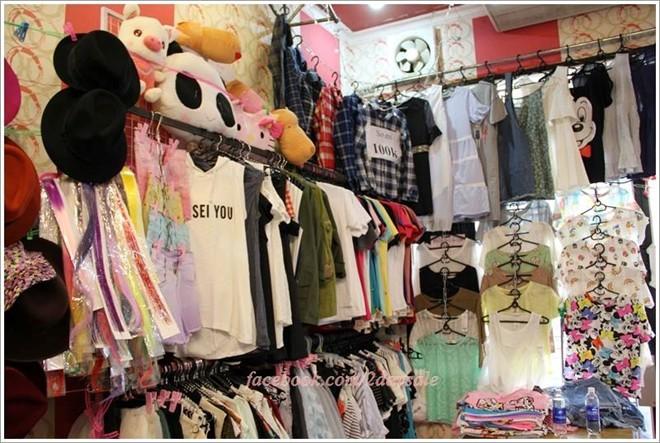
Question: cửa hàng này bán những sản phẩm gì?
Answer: quần áo